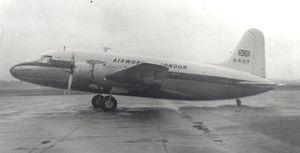
Le Vickers VC.1 Viking était un bimoteur de ligne britannique dérivé du bombardier moyen Vickers Wellington et construit à 163 exemplaires.